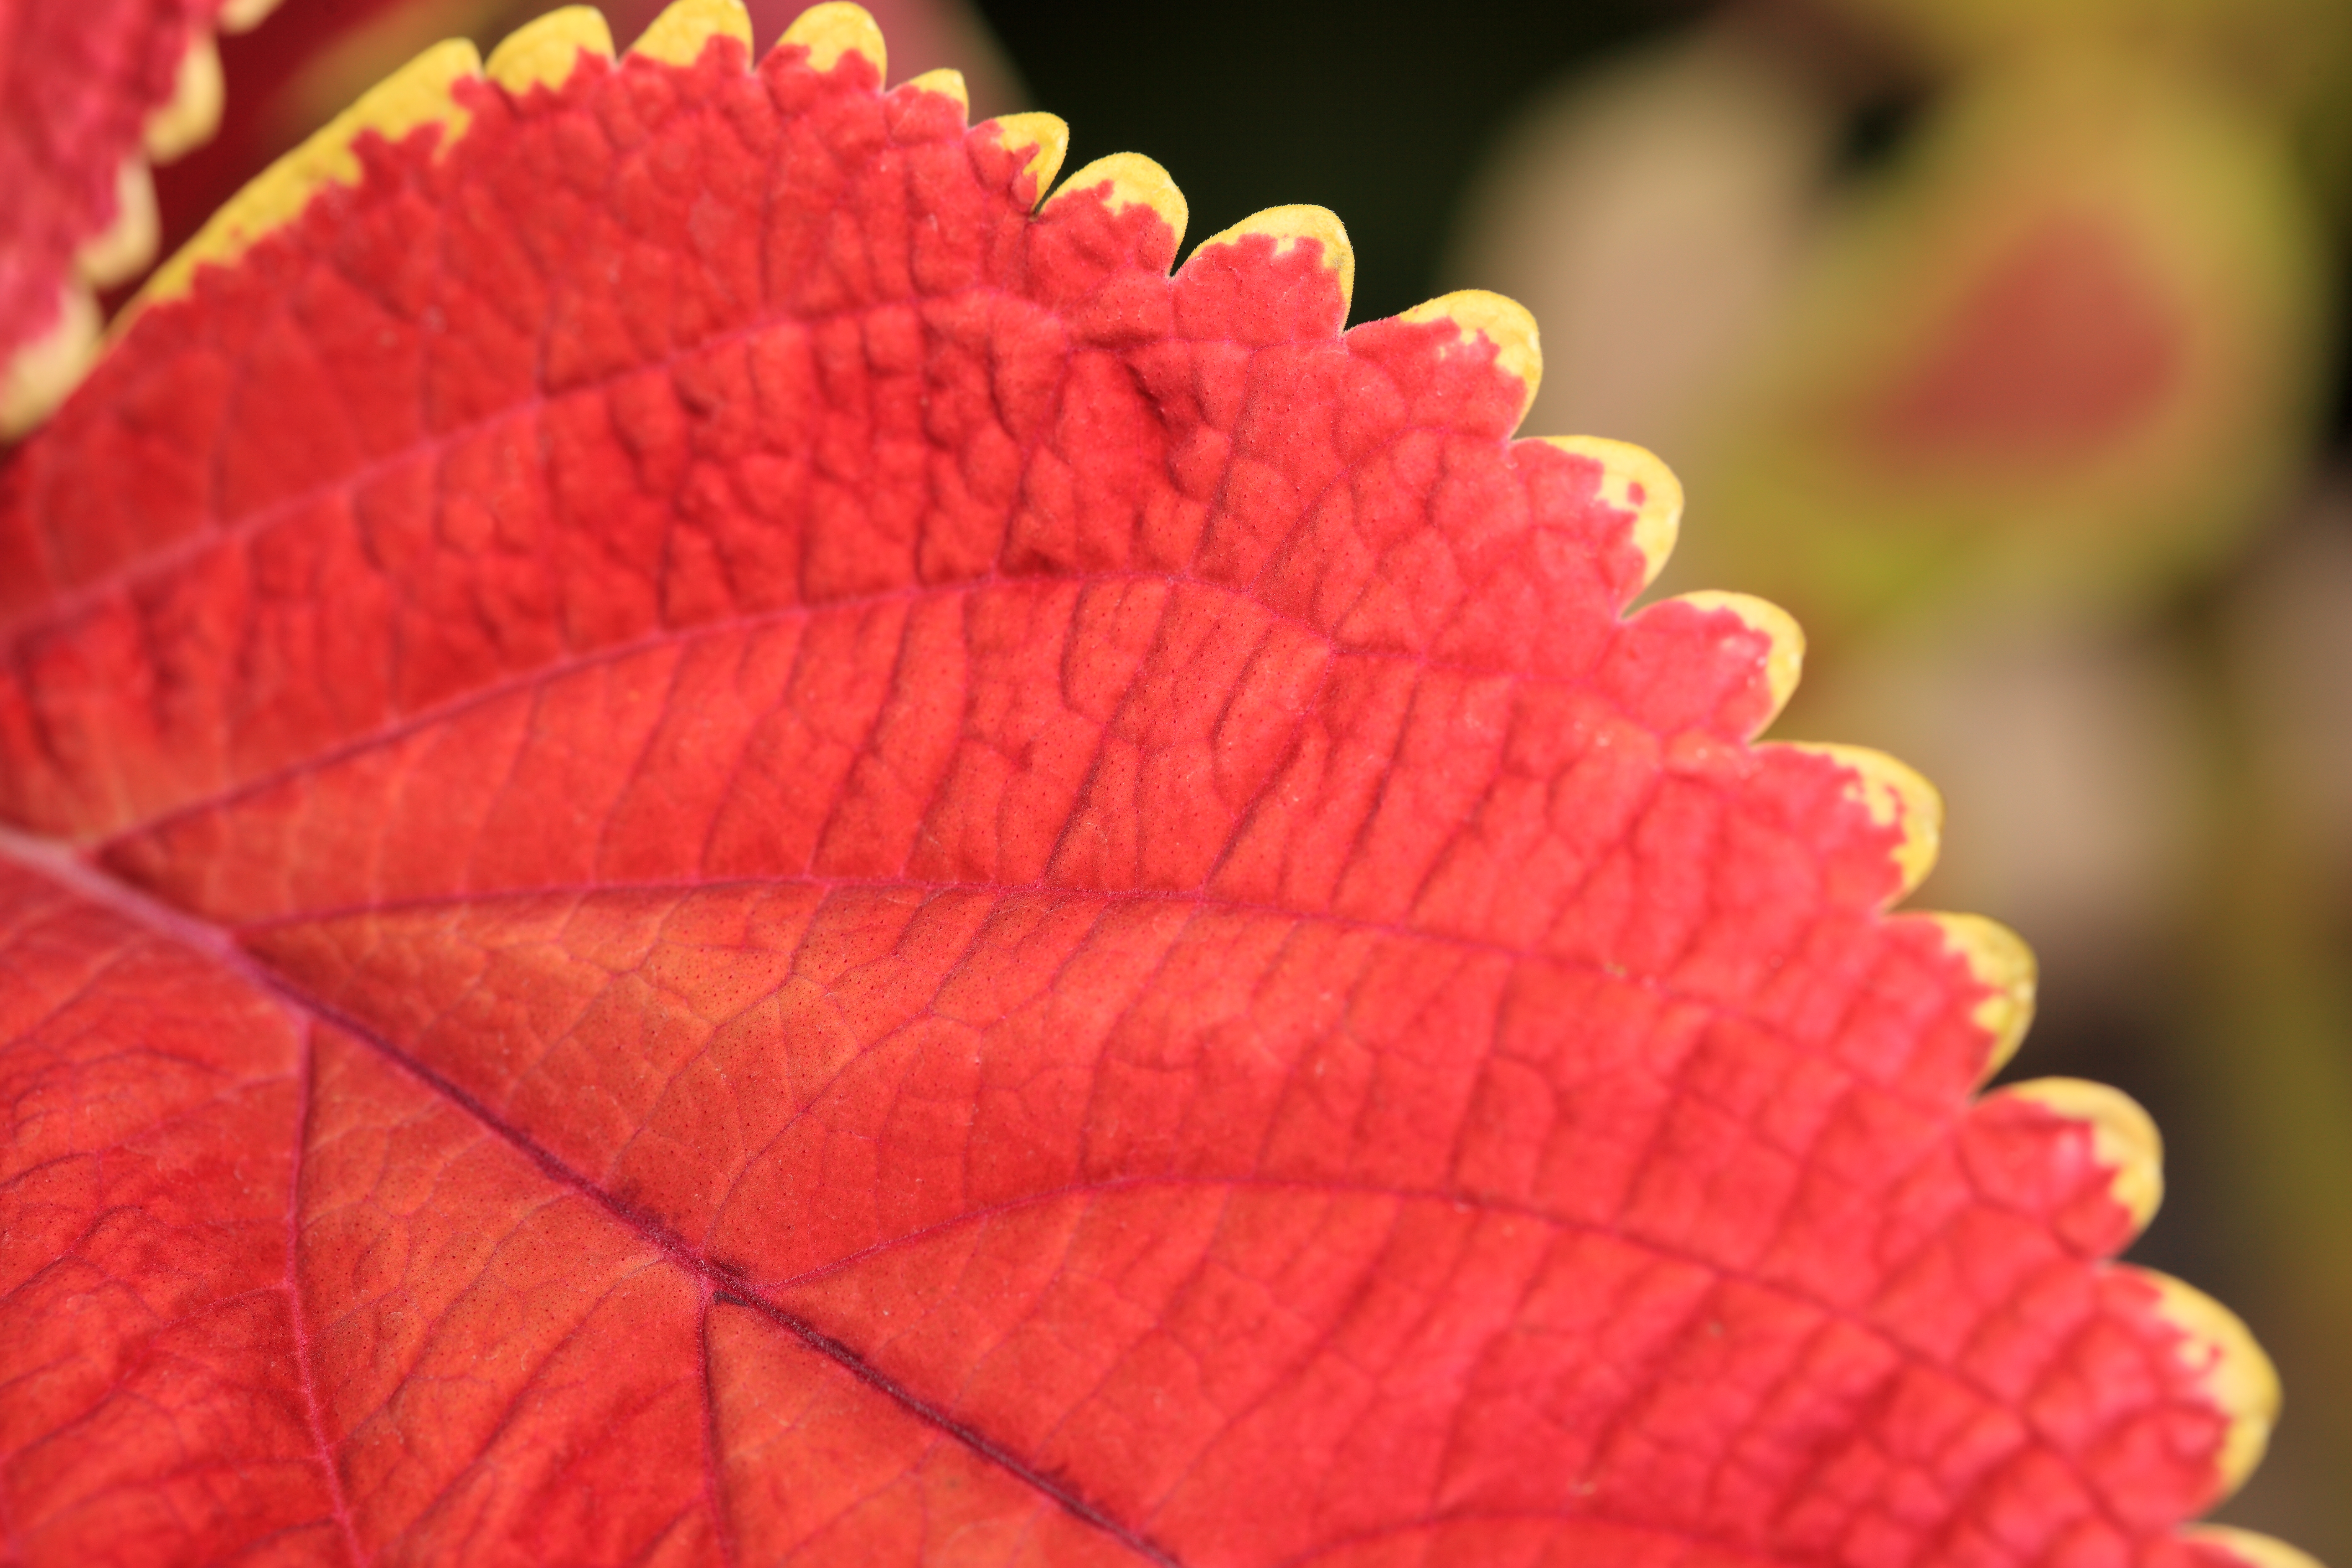
plant, photography, leaf, flower, petal, high, red, tropical, autumn, botany, garden, flora, close up, 5d, hires, markii, hi, res, resolution, gunma, annaka, usuigawa, macro photography, plant stem, land plant